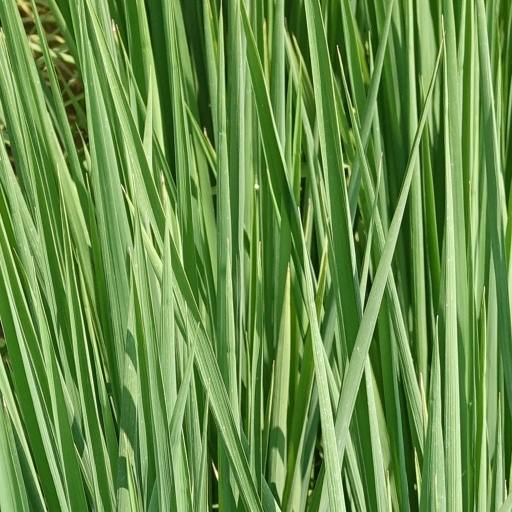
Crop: rice